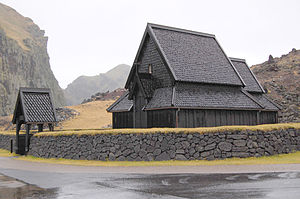
Heimaey stavkirke
Heimaey stavkirke er en stavkirke som ligger på øen Heimaey i øgruppen Vestmannaeyjar syd for Island.